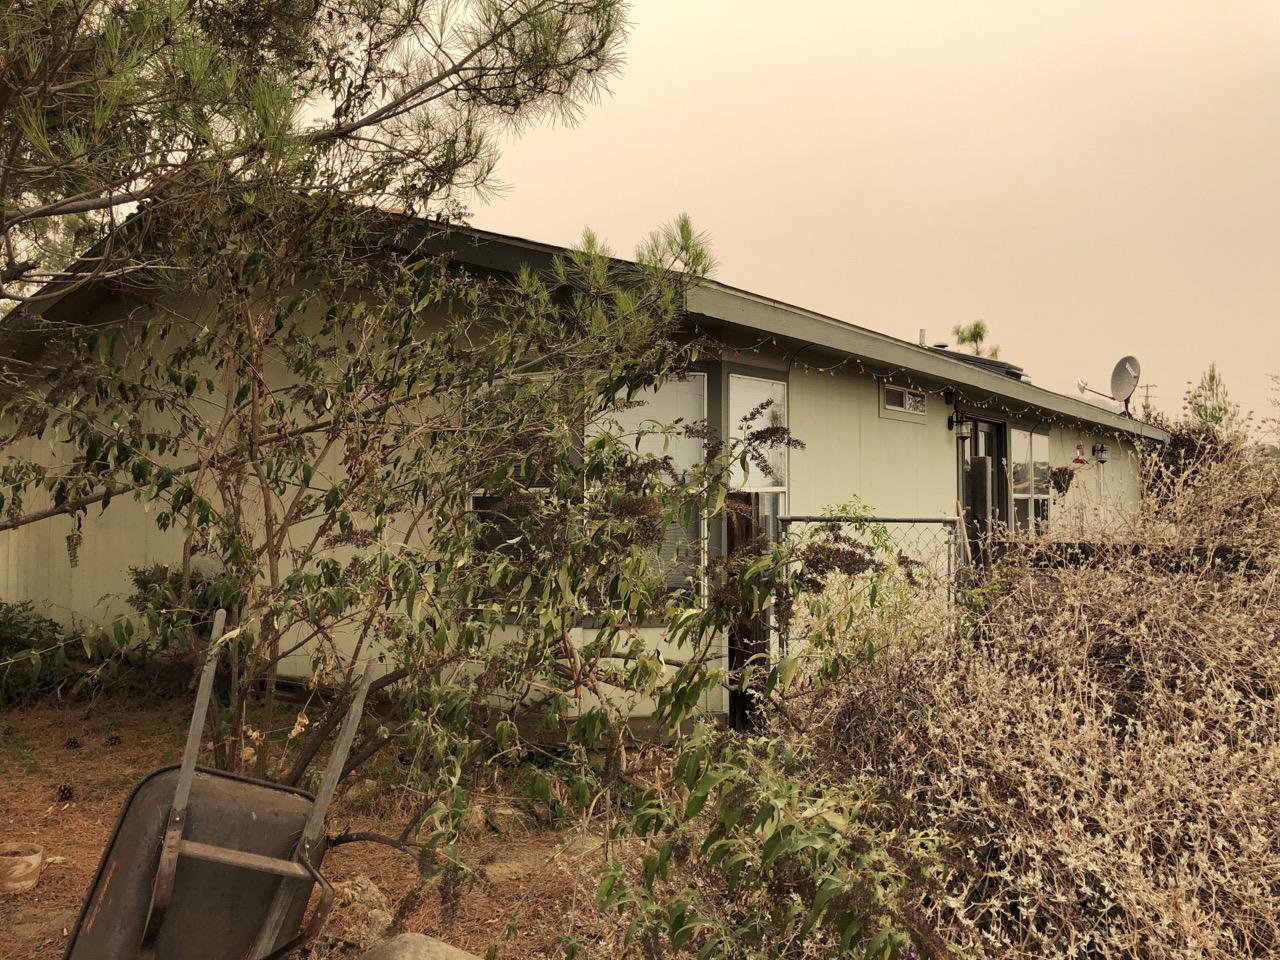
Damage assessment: no_damage